Characters of Valkyria Chronicles

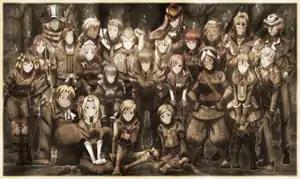
Group photo of Squad 422 as seen in "Valkyria Chronicles III".

Kurt is the male protagonist of "Valkyria Chronicles III". Kurt is a former army officer and Lanseal graduate who was accused of treason before being transferred to The Nameless. Kurt hopes to clear his name and return to the regular military by leading The Nameless. He has the habit of eating sweets while thinking on a strategy and likes to cook, gathering ingredients from the places he travels to improve his recipes. Kurt later appears in the crossover title "Project X Zone" as a playable character with Riela as his partner.